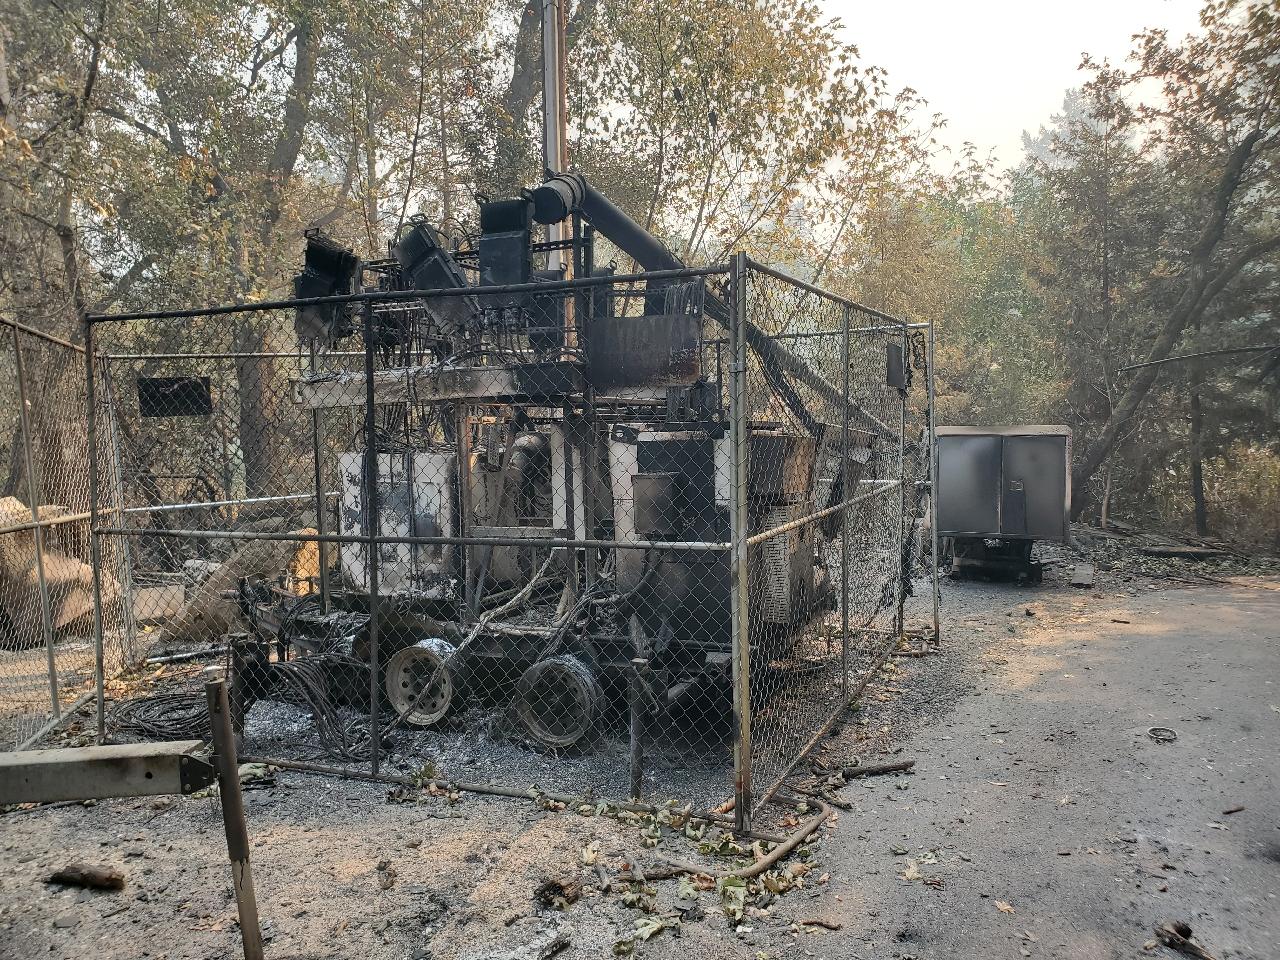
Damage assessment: destroyed